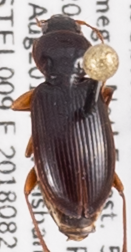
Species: Synuchus impunctatus
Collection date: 2018-08-21
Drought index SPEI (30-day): -0.864
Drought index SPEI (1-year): -0.46
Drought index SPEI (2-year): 1.186